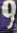
Number: 9